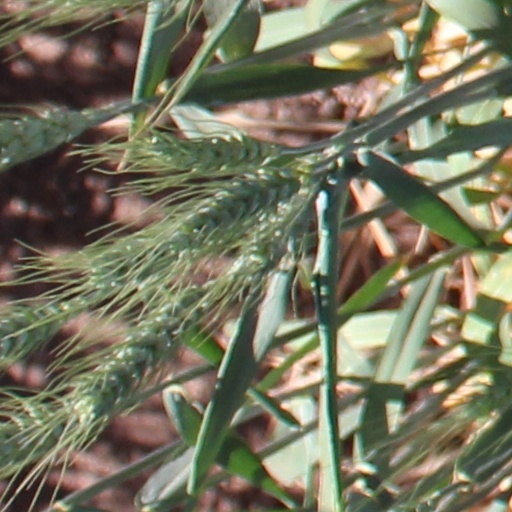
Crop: wheat